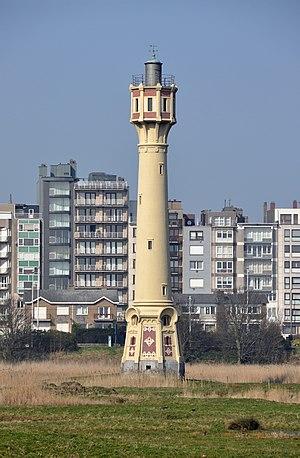
Knokke-Heist (Belgique): le phare de Heist, construit en 1907 en fonction du port de Zeebrugge, classé comme monument historique en 1981, éteint en 1983, restauré en tant que monument en 2000 (notez que la mer se trouve derrière les bâtiments au fond!)